Question: Please indicate a possible affordance area of the hold_frisbee that can be used for holding
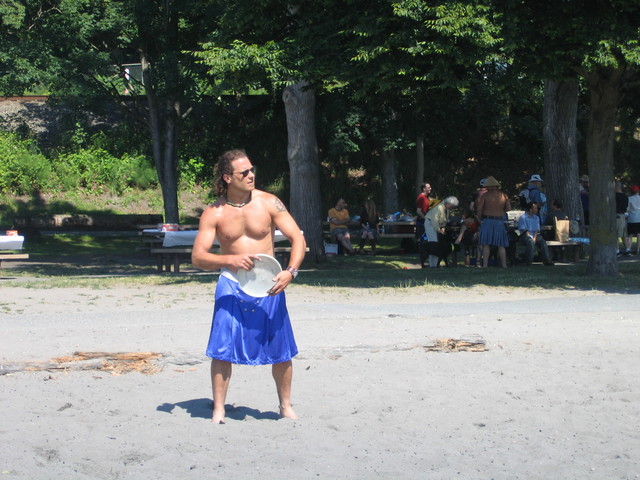
Answer: [232.991, 251.992, 284.419, 299.339]